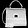
Label: Bag